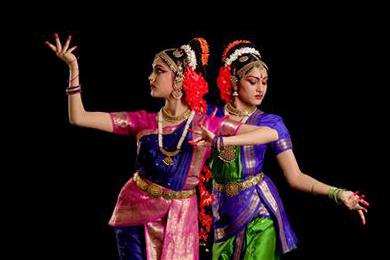
Dance form: kuchipudi